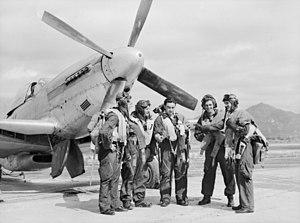
Les relations entre l'Australie et le Japon sont généralement amicales, conséquentes et guidées par des intérêts mutuels. Elles dépassent les simples liens économiques et commerciaux et concernent également la culture, le tourisme, la défense et la coopération scientifique.
Le No. 76 Squadron RAAF est un squadron de la Royal Australian Air Force.
La Force aérienne royale australienne est la composante aérienne des forces armées de l'Australie, l'Australian Defence Force.